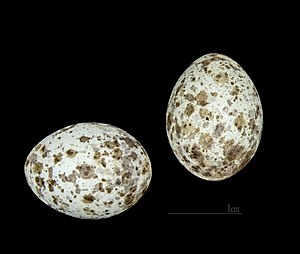
Rørsanger / Yngleforhold
Acrocephalus arundinaceus
Rørsanger er en lille spurvefugl, der yngler i rørskove over størstedelen af Europa samt i dele af Centralasien og Nordafrika. Arten er en almindelig ynglefugl i Danmark som overvintrer i tropisk Afrika. Af udseende ligner den meget kærsanger og andre slægtninge, og genkendes bedst på sin sang. Den lever fortrinsvis af myg og fluer.